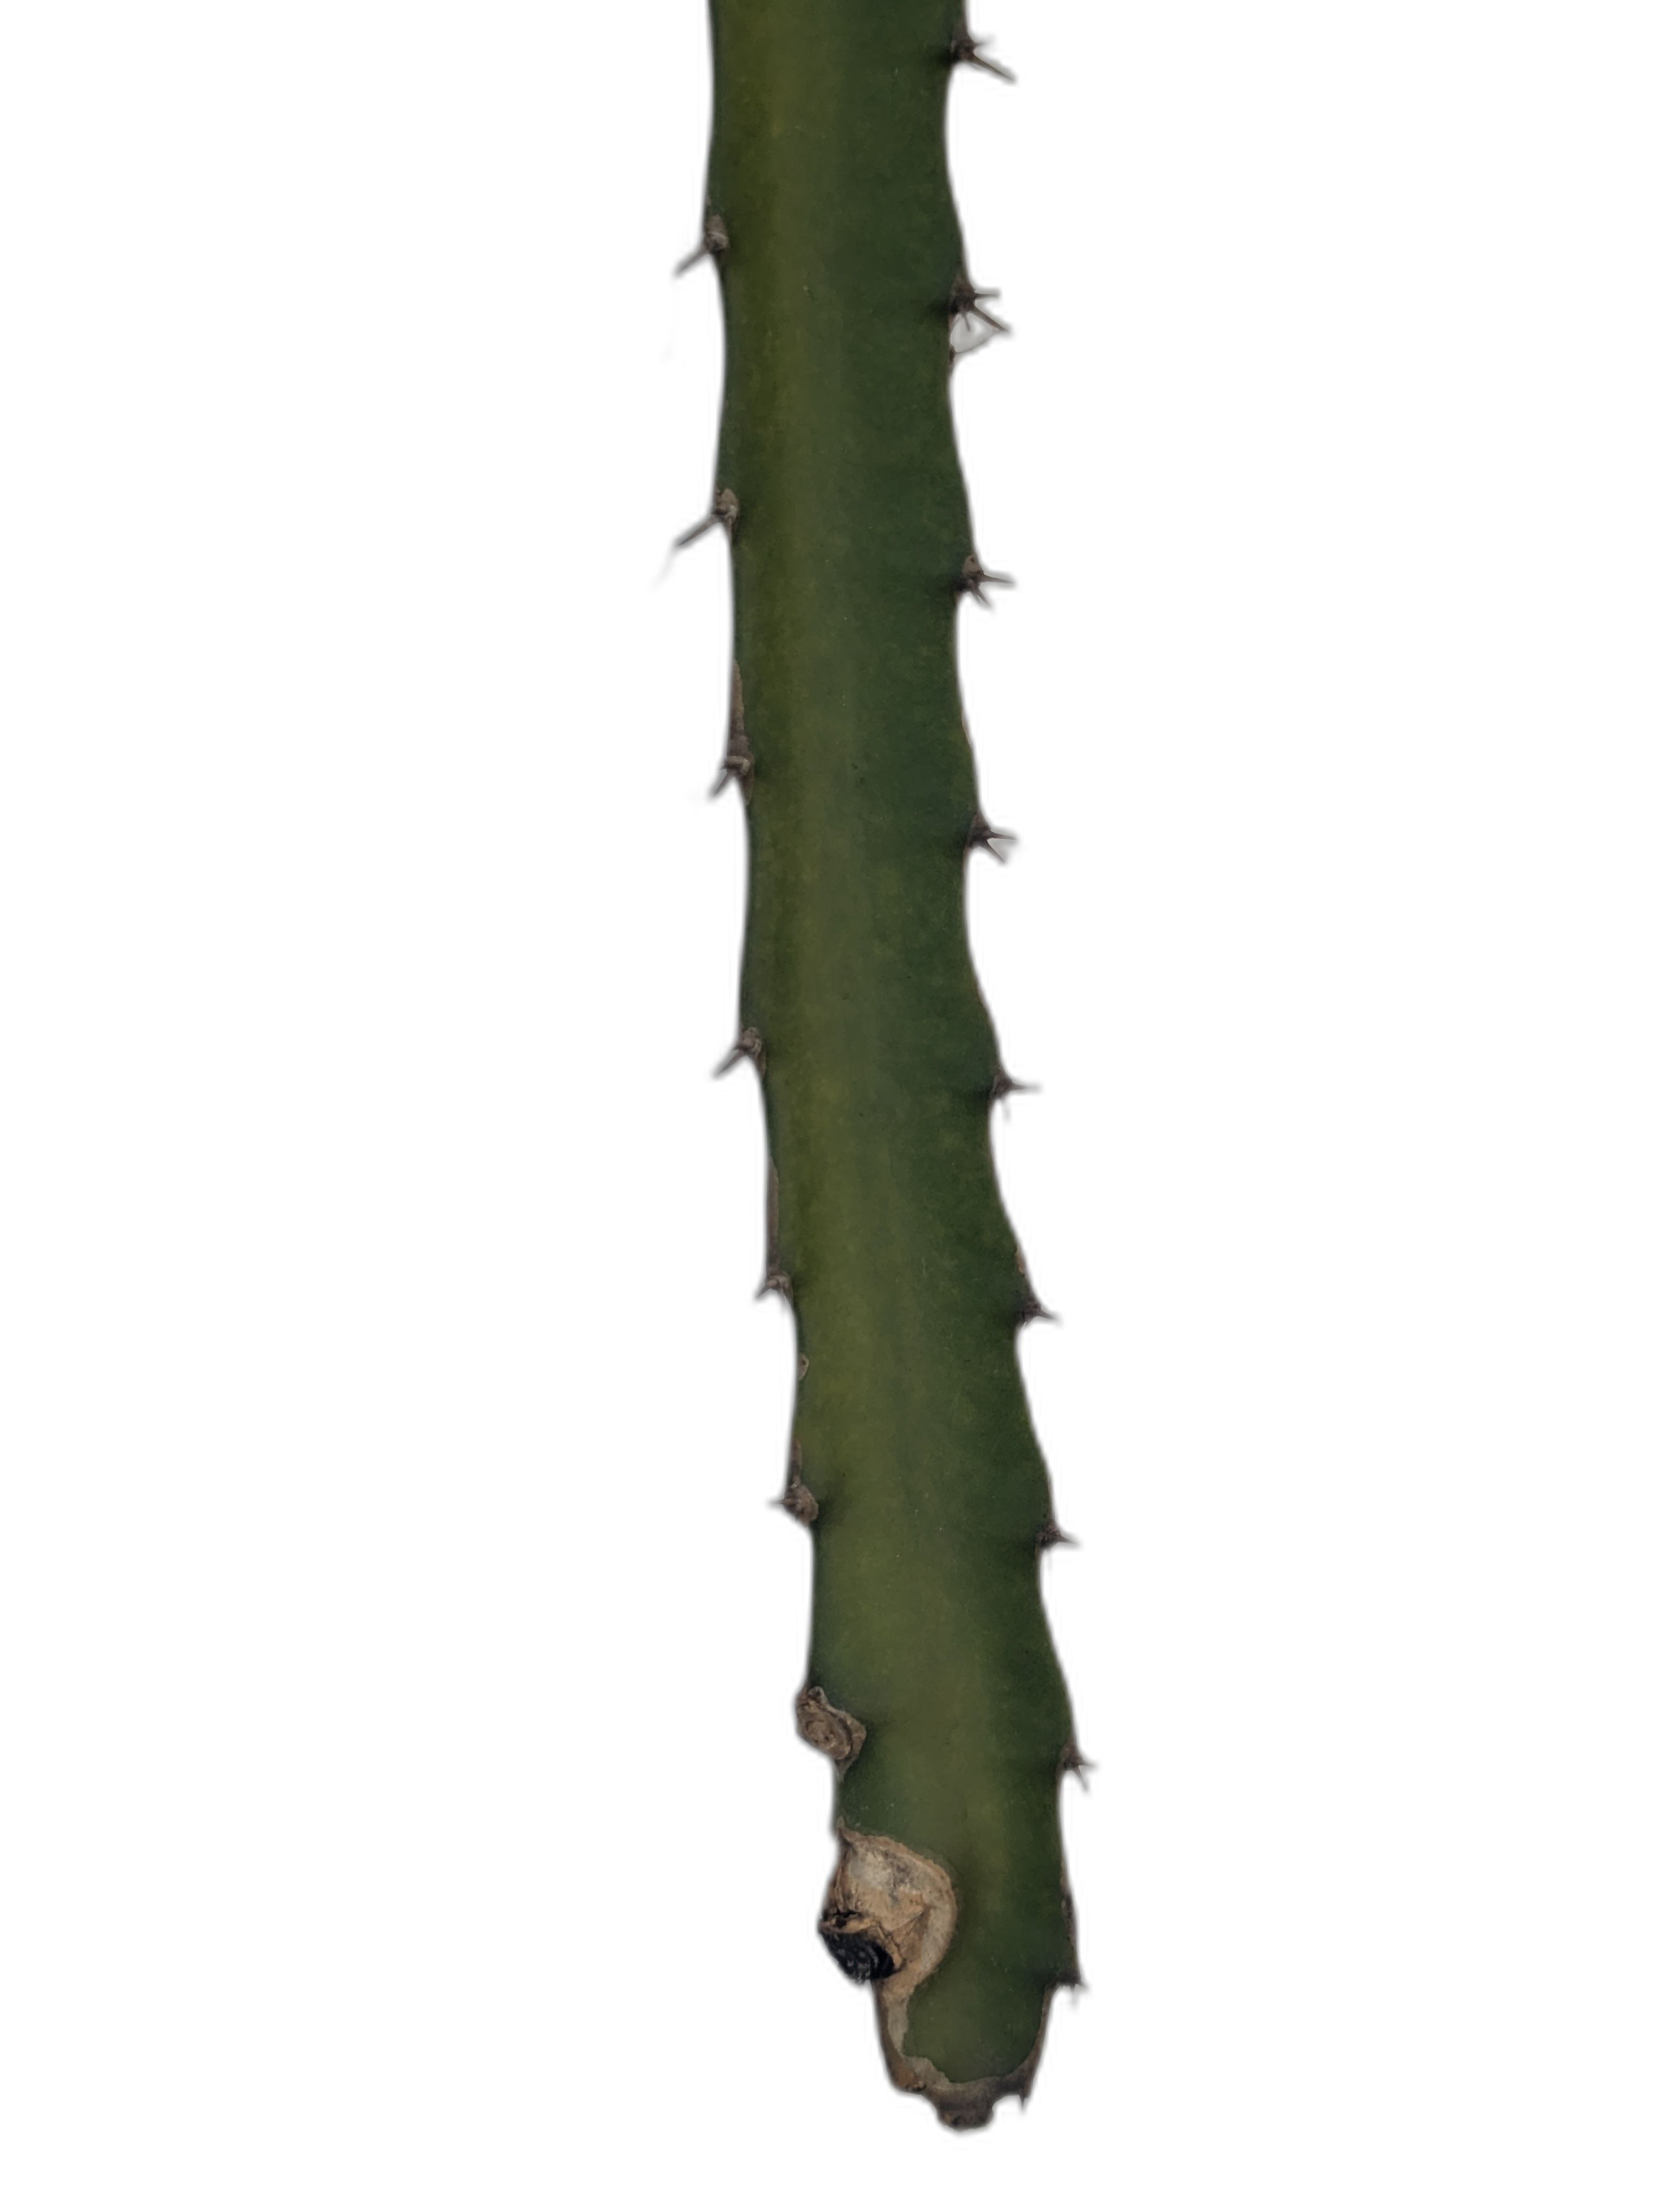
Label: Good leaf